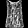
Label: Shirt